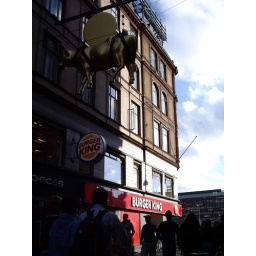
The golden cow in Copenhagen